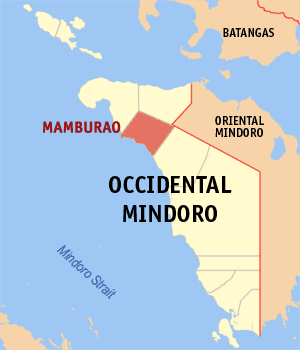
Mamburao est une ville de 2ᵉ classe, capitale de la province du Mindoro occidental aux Philippines. Selon le recensement de 2010 elle est peuplée de 39 237 habitants.